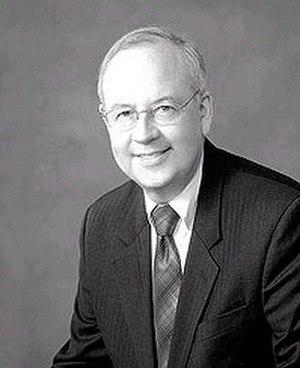
La personnalité de l'année est un titre qui est décerné chaque année en décembre depuis 1927 par la rédaction de l'hebdomadaire américain Time Magazine à la personne qui a « marqué le plus l'année écoulée, pour le meilleur ou pour le pire ».